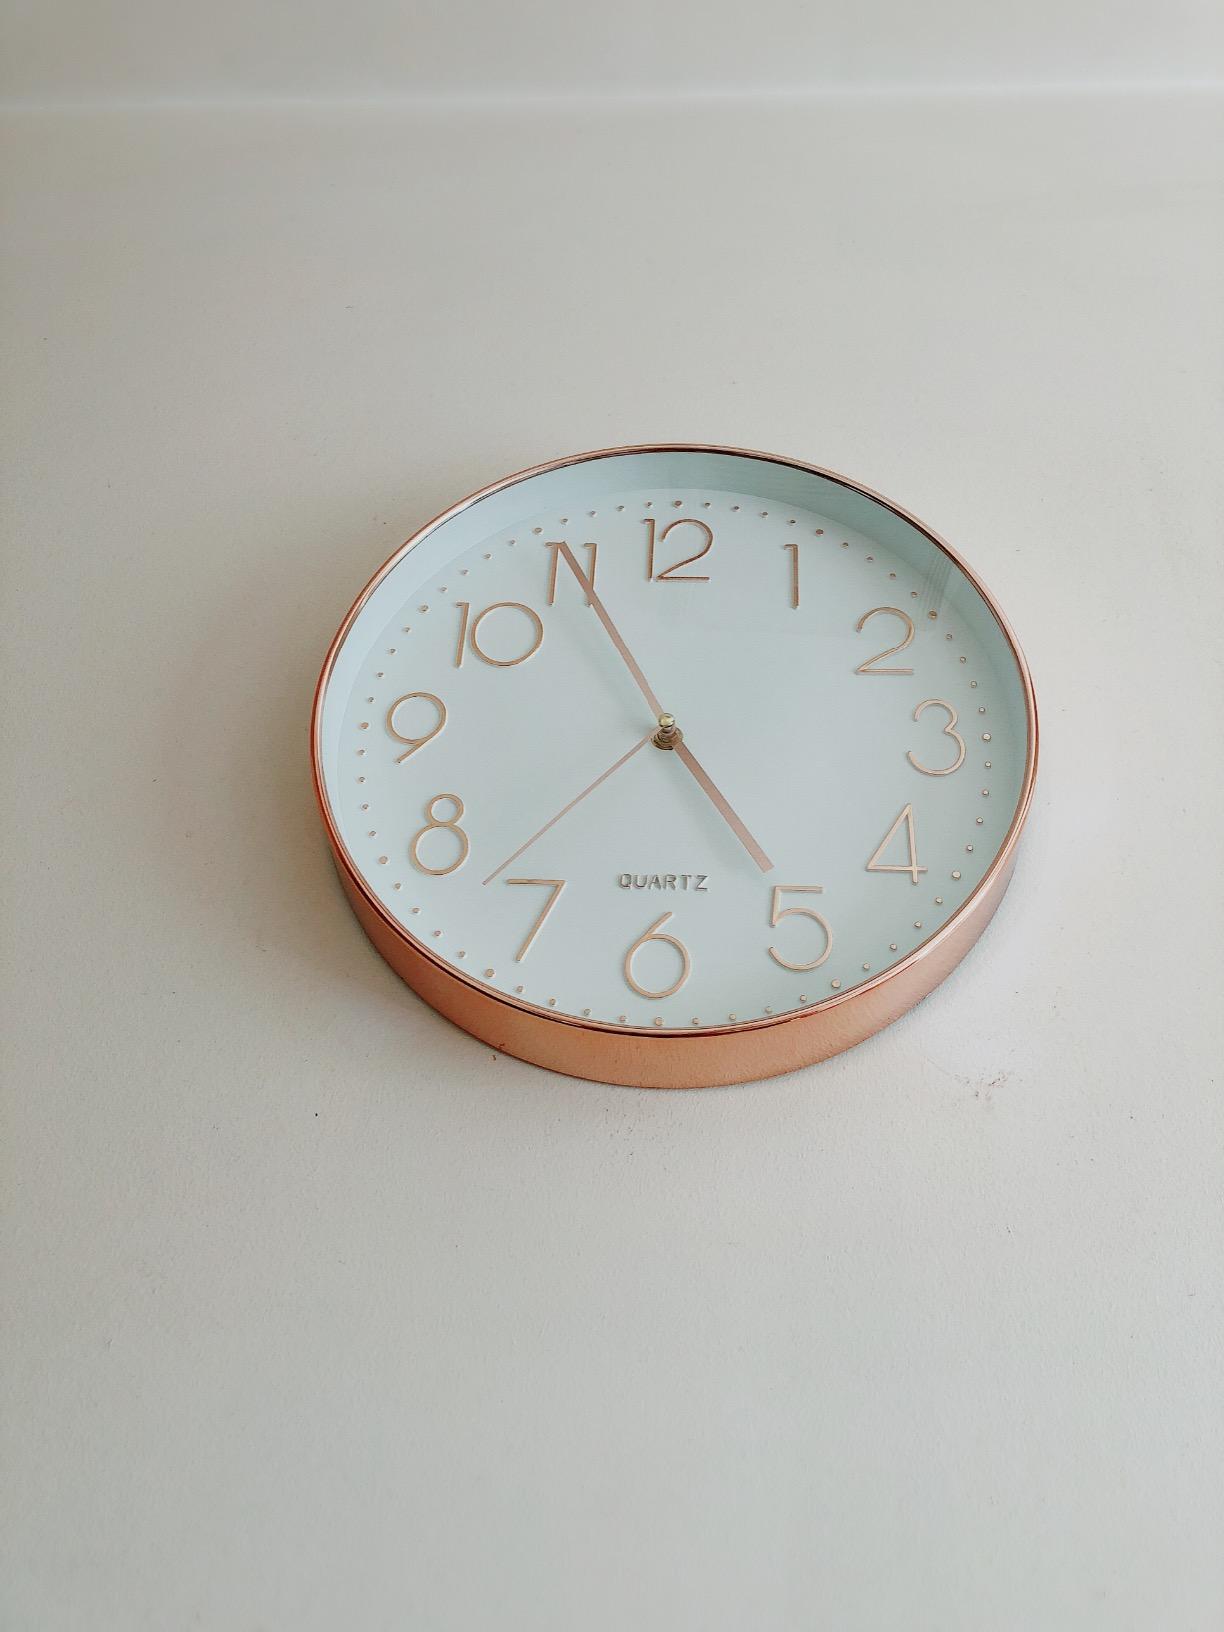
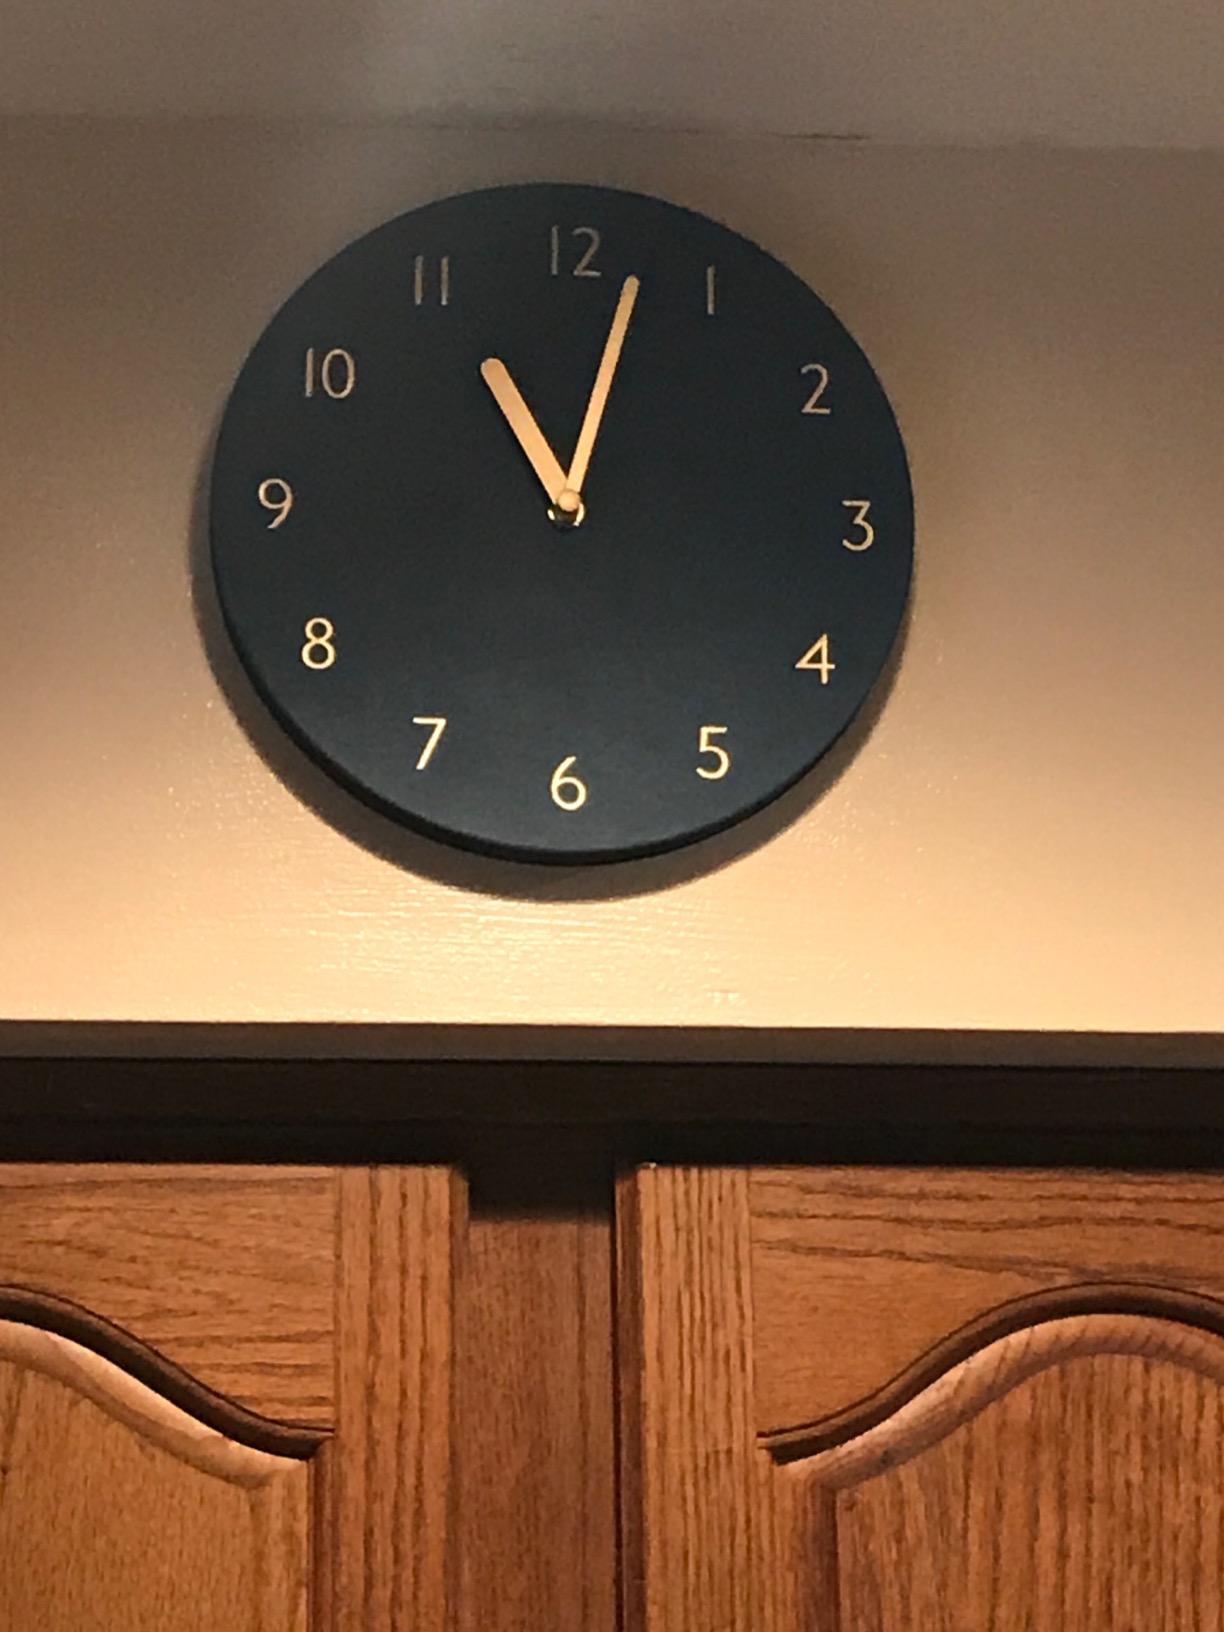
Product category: clock
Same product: no